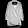
Label: Shirt